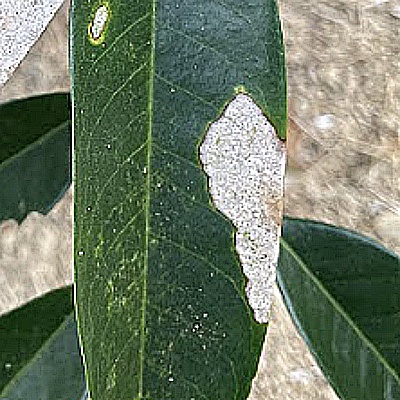
Label: Leaf_Blight